Mihail Sadoveanu

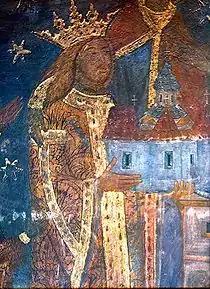
Stephen the Great in a Voroneț Monastery mural

With "Frații Jderi", Sadoveanu's fresco of Moldavian history maintains its setting, but moves back in time to the 15th century rule of Prince Stephen the Great. Writing in 1941, before its final part was in print, Călinescu argued that the novel was part of Sadoveanu's "most valuable work", and noted "the maturity of its verbal means." In the first volume, titled "Ucenicia lui Ionuț" ("Ionuț's Apprenticeship"), the eponymous Jderi brothers, allies of Stephen and friends of his son Alexandru, fight off the enemies of their lord on several occasions. In what is the start of a "Bildungsroman", the youngest Jder, Ionuț Păr-Negru, consumed by love for Lady Nasta, who was kidnapped by Tatars. He goes to her rescue, only to find out that she had preferred suicide to a life of slavery. Călinescu, who believed the volumes show Sadoveanu's move to the consecrated elements of adventure novels, called them "remarkable", but stressed that the narrative could render "the feeling of stumbling, of a languishing flow", and that the dénouement was "rather depressing". The second book in the series ("Izvorul alb", "The White Water Spring") intertwines the life of the Jderi brothers with that of Stephen's family: the ruler weds the Byzantine princess Mary of Mangop, while Simion Jder falls for Marușca, who is supposedly Stephen's illegitimate daughter. The major episodes in the narrative are Marușca's kidnapping by a boyar, her captivity in Jagiellon Poland, and her rescue at the hands of the Jderi. The 1942 conclusion of the cycle, "Oamenii Măriei-sale" ("His Lordship's Men"), the brothers are shown defending their ancestral rights and their lord against the Ottoman invader and ambivalent boyars, and crushing the former at the Battle of Vaslui.